Lockleys, South Australia

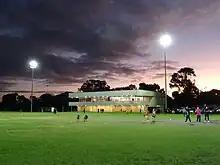
Lockleys Oval

The area was inhabited by the Kaurna people before the British colonisation of South Australia.